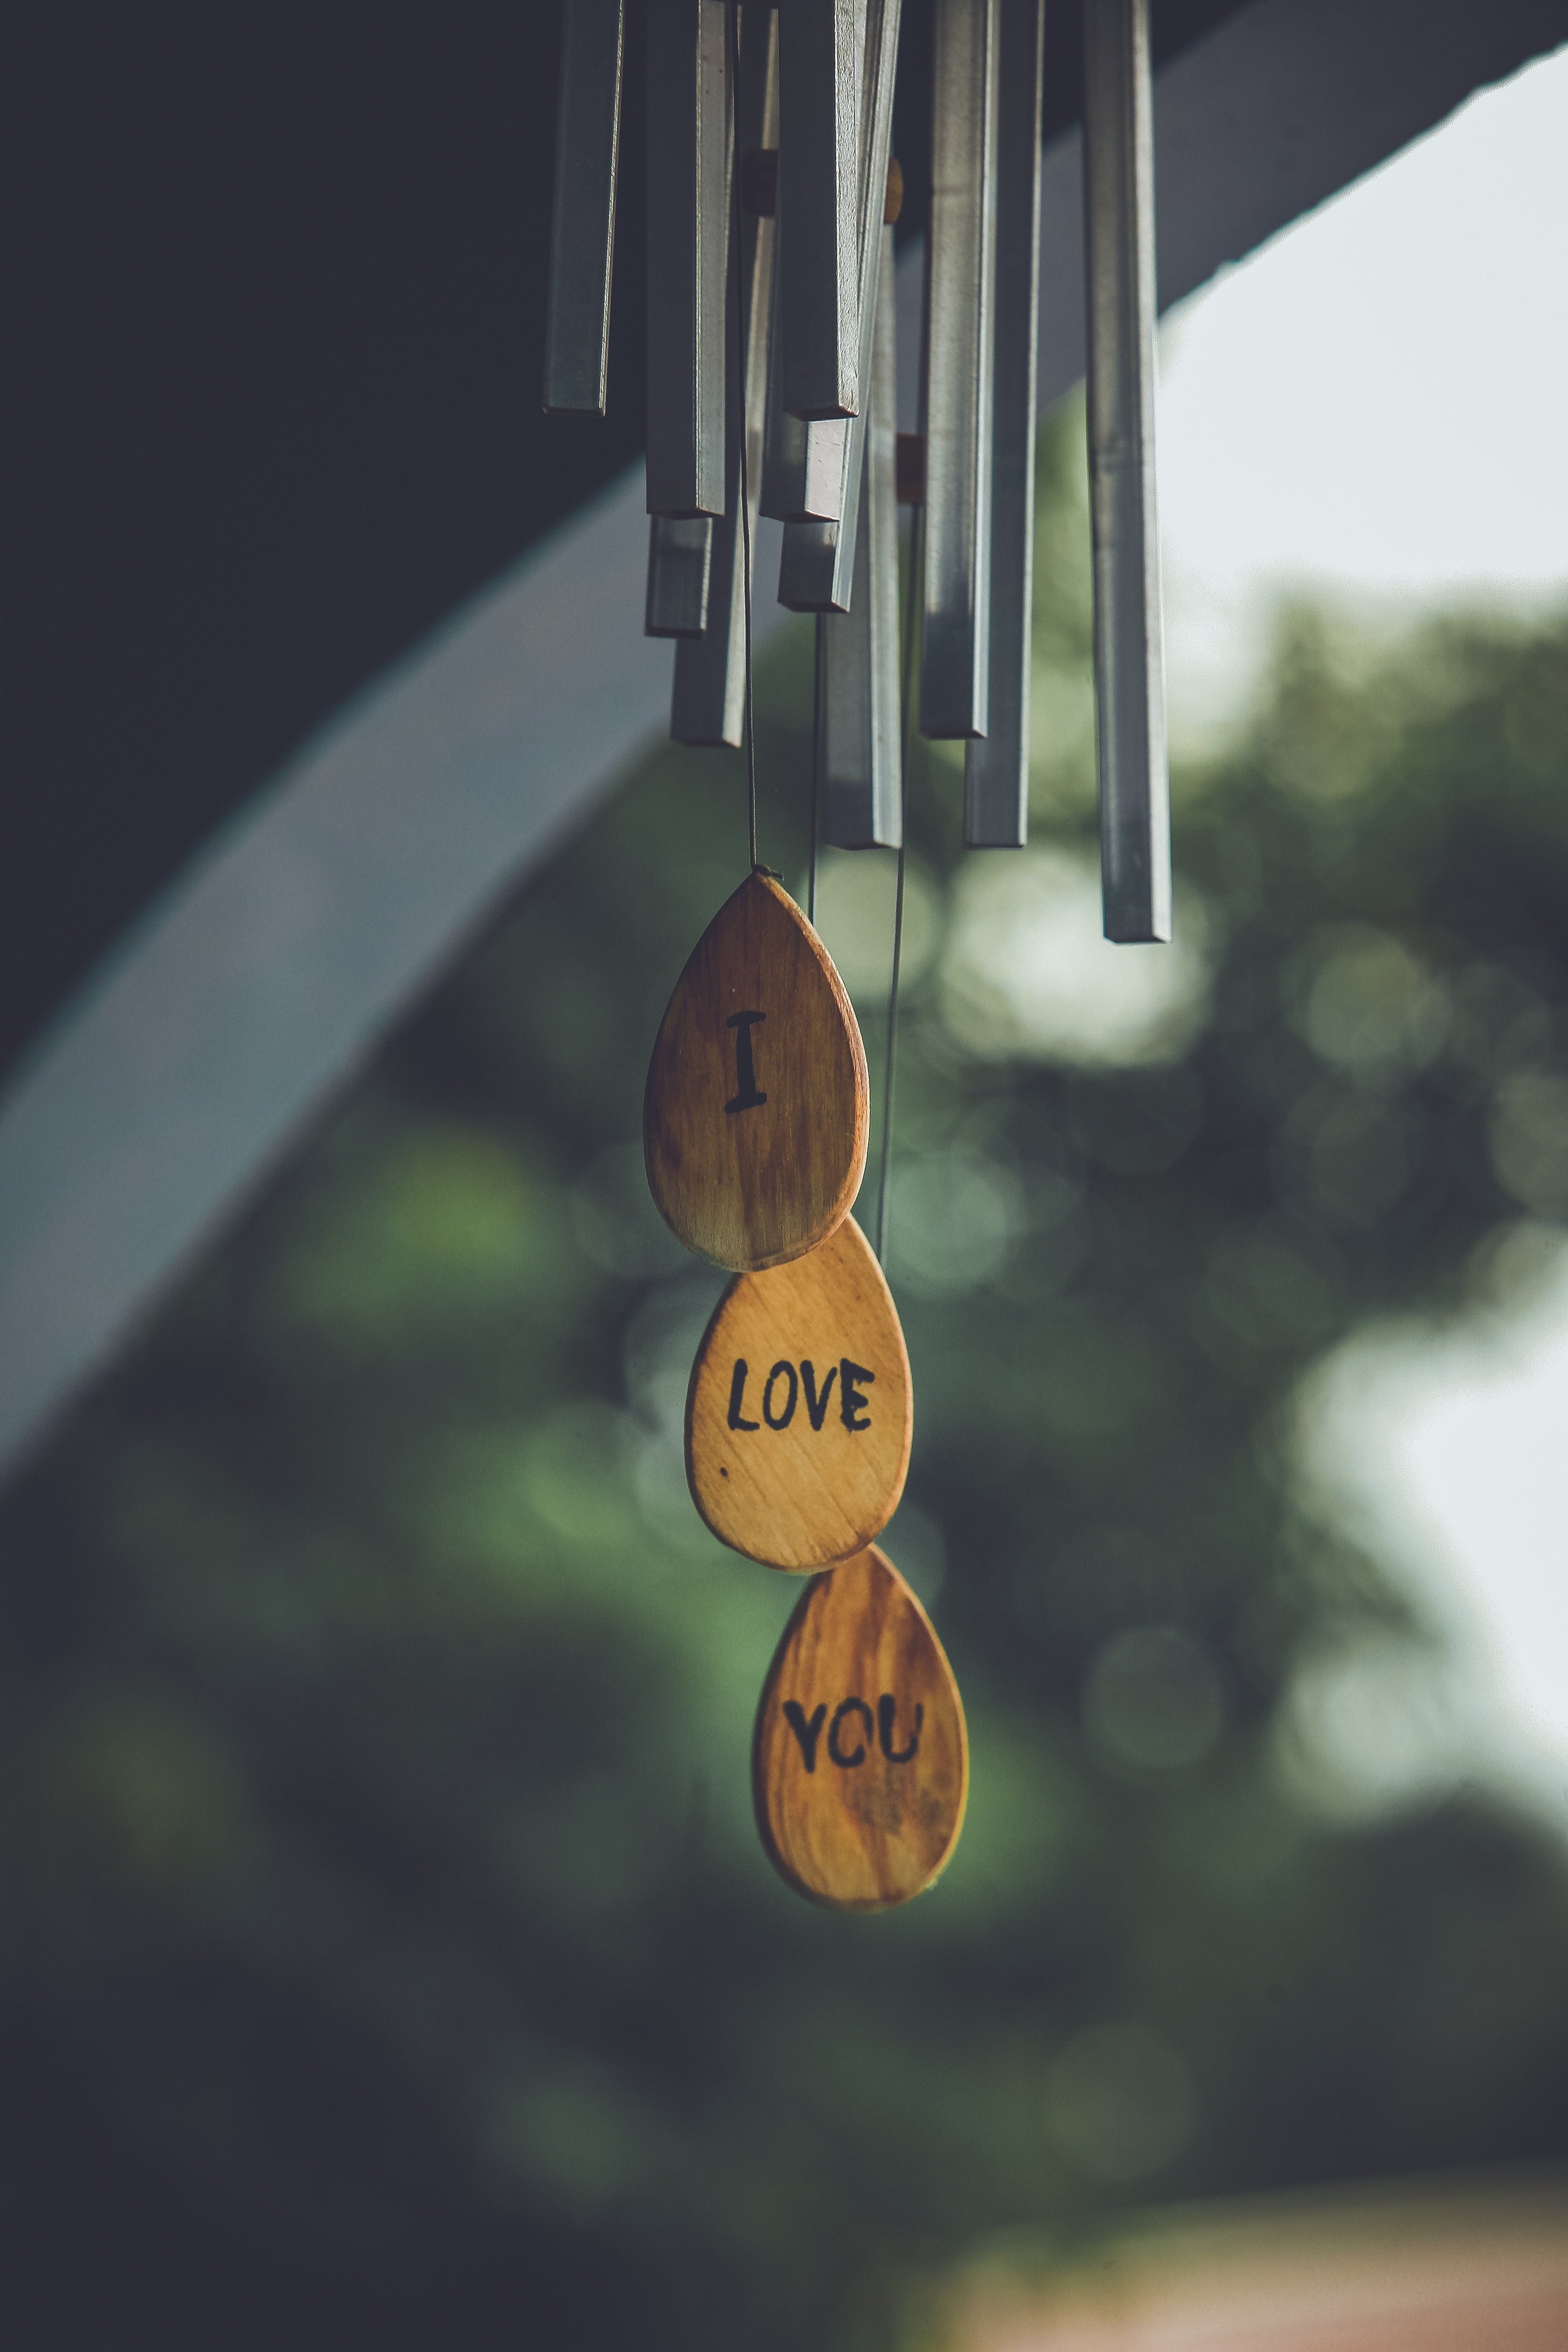
writing, music, light, glass, reflection, color, lighting, close up, focus, words, windchime, shape, screenshot, macro photography